Culture of Pittsburgh

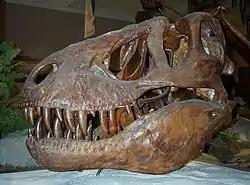
"Tyrannosaurus rex" skull, Carnegie Museum of Natural History.

The Pittsburgh Symphony Orchestra performs in Heinz Hall, which also plays host to other events throughout the year. The Benedum Center and Heinz Hall provide venues for numerous musicals, lectures, speeches, and other performances, including Pittsburgh Opera. Pittsburgh is also home to one of the few professional brass bands in the world, the River City Brass Band. Other musical arts groups include the Pittsburgh Youth Symphony Orchestra (PYSO) and the River City Youth Brass Band. The Mendelssohn Choir of Pittsburgh is an acclaimed semi-professional choir, with performances that are usually free to the public. The Teutonia Männerchor, founded in 1854 and based in East Allegheny (Deutschtown) furthers choral singing in German and folk dancing.